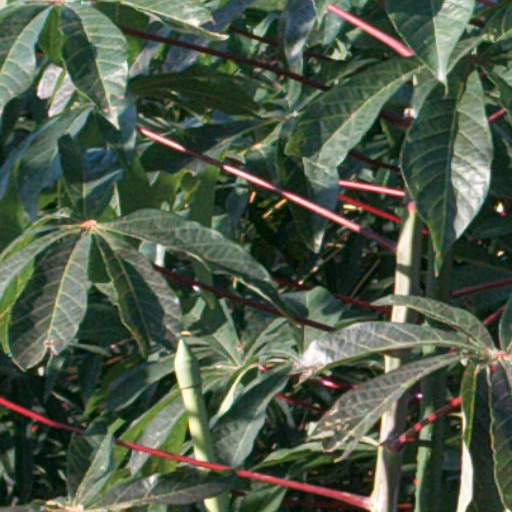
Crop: cassava